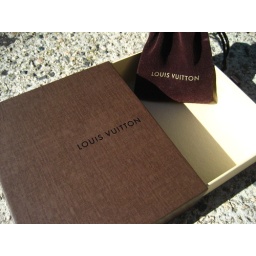
good things come in brown boxes